Domu: A Child's Dream

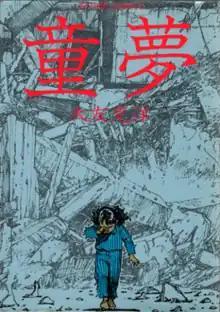
Cover of the "Domu" "tankōbon" volume, as published by Futabasha on August 18, 1983

is a Japanese manga series written and illustrated by Katsuhiro Otomo. Similar to his work "Akira", the story centers on an old man and a child possessing extrasensory powers. It was serialized weekly between 1980 and 1981 in Futabasha's "Action Deluxe", with the chapters collected and published as a "tankōbon" in 1983. The main inspiration for "Domu" came partly from an apartment complex Otomo lived in when he first moved to Tokyo, and partly from a news report he heard about a rash of suicides that occurred at a separate apartment.